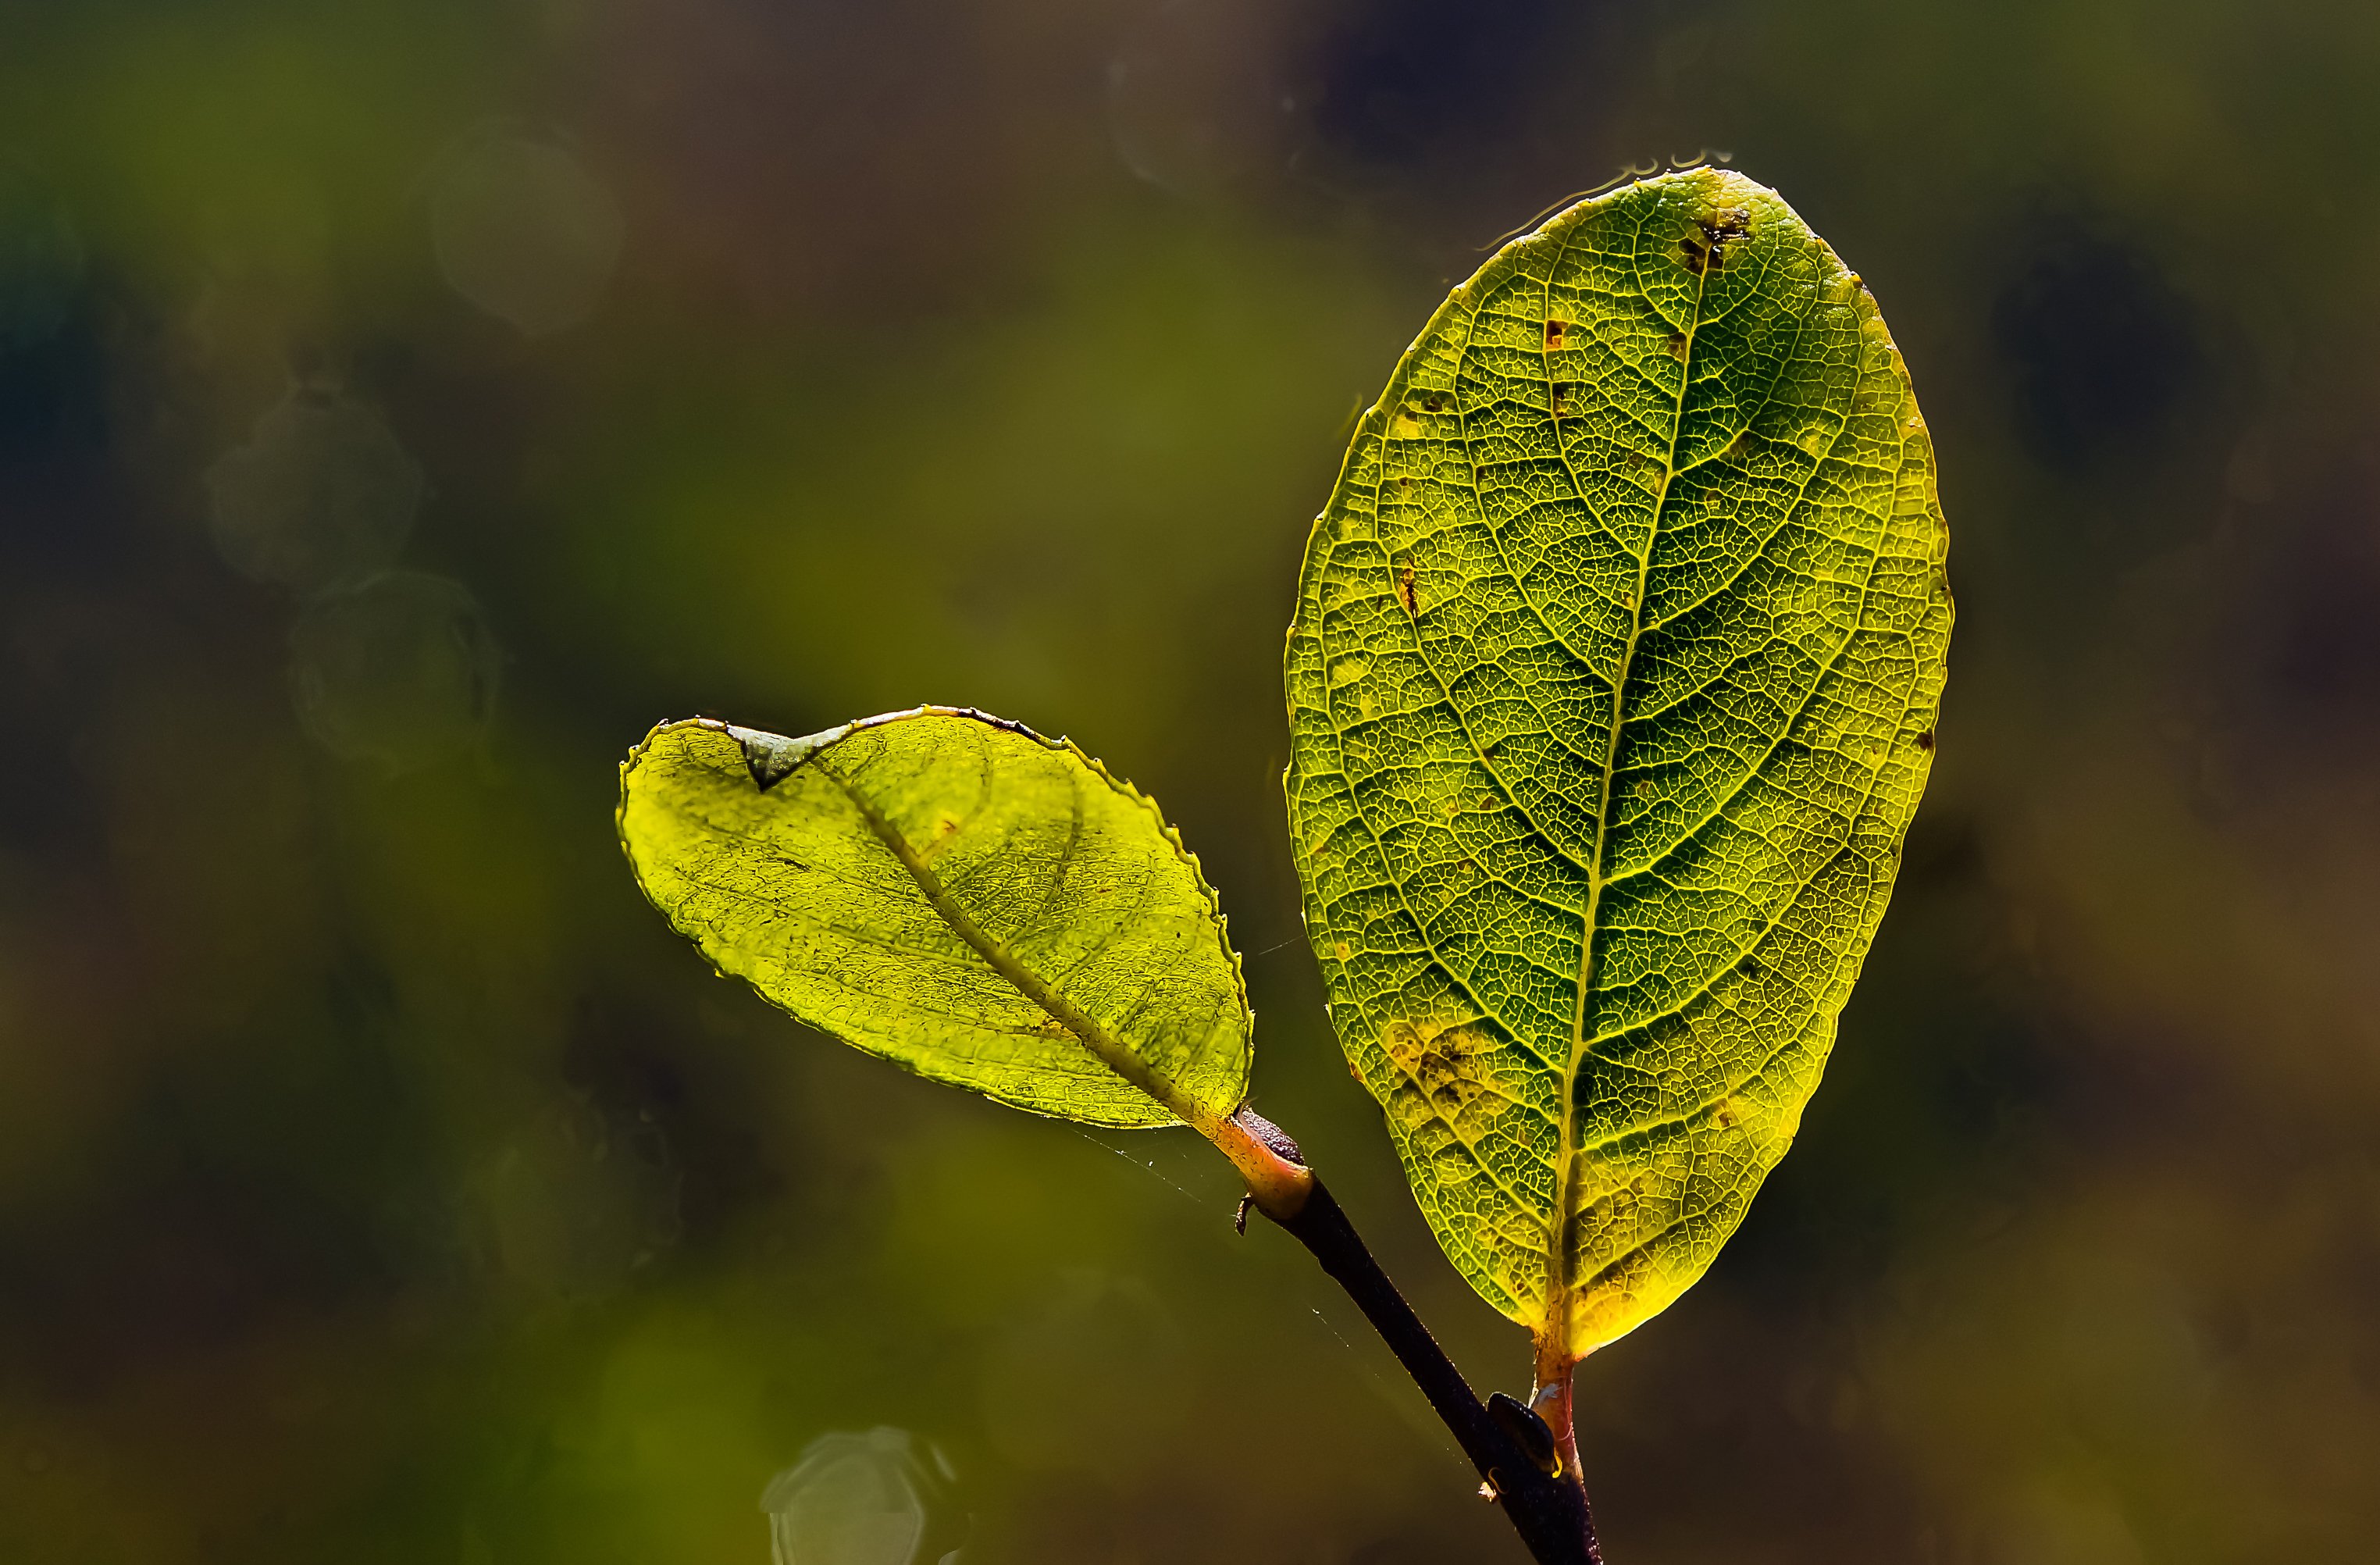
tree, nature, branch, plant, photography, sunlight, leaf, flower, photo, green, macro, autumn, botany, yellow, flora, flowers, close up, deciduous, naturaleza, flores, 60mm, bud, a77, focusstacking, g, ggl1, gaby1, xovesphoto, focusstack, sonya77, tamron60mm, gphoto, xelodegalicia, bracketingfocus, macro photography, gabrielcoru a, plant stem, woody plant